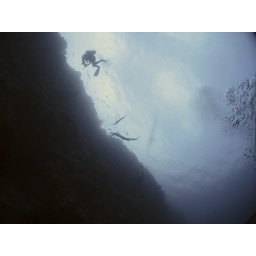
water was so clear you always felt you could stretch your hand above the surface even 30m down...